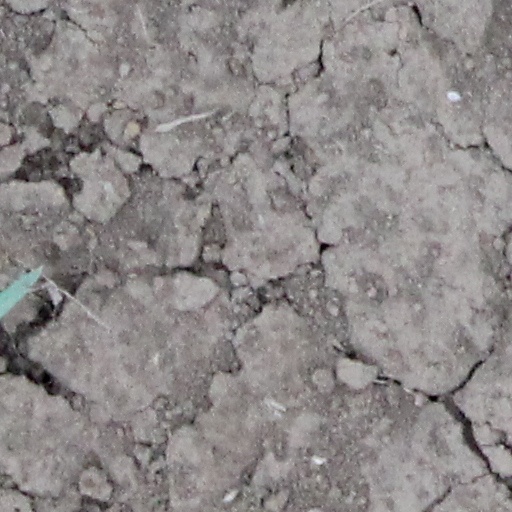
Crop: wheat